Sérgio Sette Câmara

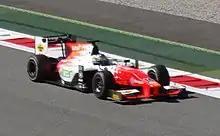
Sette Câmara during the 2017 Monza Formula 2 round

After a one-off appearance that year, Sette Câmara made his full-time debut for the 2015 season, driving for Motopark. After a rather disappointing start to the season, his luck turned for the better at Spa where he achieved his first podium in Europe where he finished 3rd. After that race, Sette Câmara went on to score more consistently than not while achieving another 3rd place at Red Bull Ring and went on to finish 14th in the championship with 57.5 points next to his name.